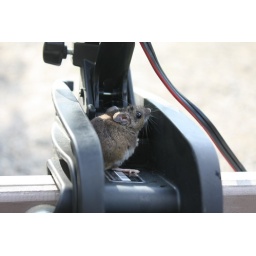
mouse was running in the boat we were in